Property insurance

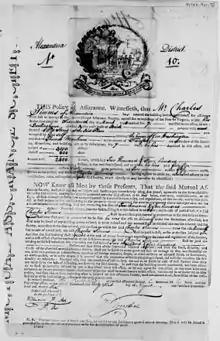
An 18th-century fire insurance contract

Property insurance provides protection against most risks to property, such as fire, theft and some weather damage. This includes specialized forms of insurance such as fire insurance, flood insurance, earthquake insurance, home insurance, or boiler insurance. Property is insured in two main ways—open perils and named perils.